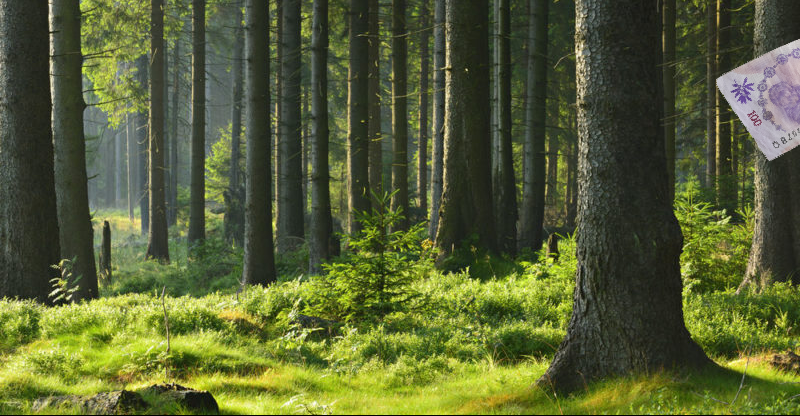
Denominación: 100